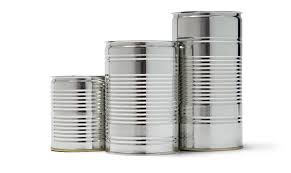
Waste category: metal